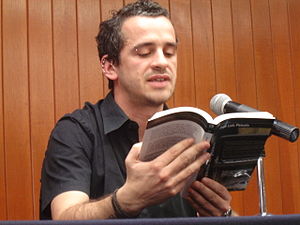
José Luís Peixoto
José Luís Peixoto er den mest berømte unge portugisiske forfatter. Den første roman han lavede vandt den prestigefyldte Jose Saramago Litteraturpris. Hans romaner er oversat til 20 sprog og er blevet rost internationalt.